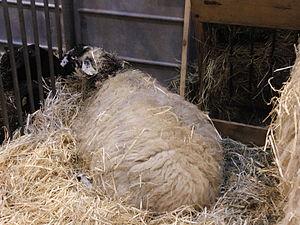
Mouton Rava - Salon international de l'agriculture 2011, Paris, France
La Rava est une race ovine française originaire du Massif central, et plus précisément de la chaîne des Puys dans le Puy-de-Dôme. Elle se caractérise par sa toison blanche aux mèches longues et à la laine jarreuse et grossière, et à sa tête nue marquée de taches noires. Cette race est particulièrement rustique et bien adaptée à l'élevage dans les conditions parfois difficiles de son berceau d'origine. Elle permet d'ailleurs d'entretenir à moindre frais les paysages du parc naturel régional des volcans d'Auvergne, lorsqu'elle est envoyée en estive. Elle est élevée en race pure ou en croisement, afin d'améliorer la conformation de ses agneaux destinés au marché du Sud-Est de la France. Elle a failli disparaître, absorbée par les croisements avec des races bouchères qui visaient à améliorer sa conformation, mais semble aujourd'hui en mesure d'être préservée, avec environ 33 000 à 40 000 brebis en 2000.